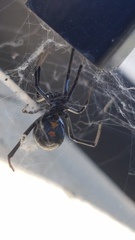
Species: Lactrodectus_hesperus